12ft Skiff

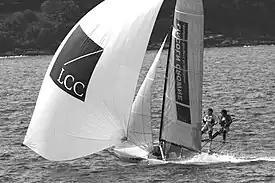
12 foot skiff in Sydney Harbour

The 12 ft Skiff is a development dinghy class dating back to the early 20th century. It is sailed in Australia and New Zealand. It is in length, hence the name, and is a two-man boat. Both the crew and the helm are able to use the trapeze at the same time. It has an asymmetrical spinnaker and a jib, in addition to the mainsail.